HMS Monarch (1868)

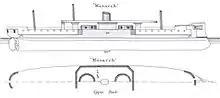
Diagrams showing location of gun turrets and armour protection, as depicted in Brassey's Naval Annual 1888

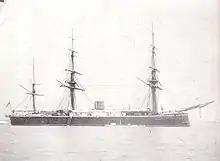
"Monarch" after her 1872 conversion to barque rig.

She was designed by Sir Edward Reed, at a time when the basic configuration of battleship design was undergoing major change simultaneously in many aspects. Sail was gradually giving way to steam, wooden hulls had just been superseded by iron, smoothbore artillery firing round-shot had been overtaken by rifled shell-firing cannon, increasingly heavier armour was being mounted, and there was mounting agitation in naval design circles to abandon broadside armament in favour of that mounted in turrets. In this melting-pot, any battleship design was fated to be a compromise, and the design of "Monarch" proved to be so.